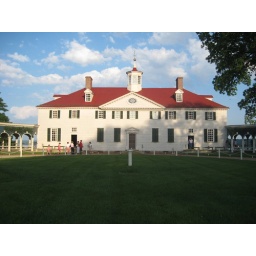
The west face of the house in the evening light.